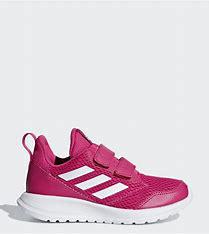
Brand: Adidas
Model: Altarun